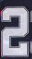
Number: 2